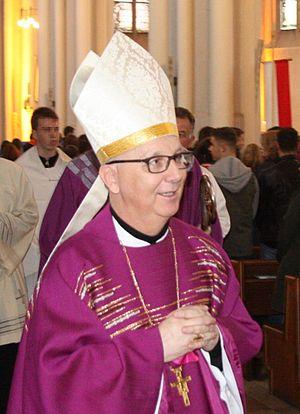
Marian Eleganti OSB, né Eugen Eleganti le 7 avril 1955 à Uznach dans le canton de Saint-Gall, est un prêtre catholique suisse théologien et évêque titulaire du diocèse de Coire. De 1999 à 2009 il a été abbé de l'abbaye de Saint-Otmarsberg.